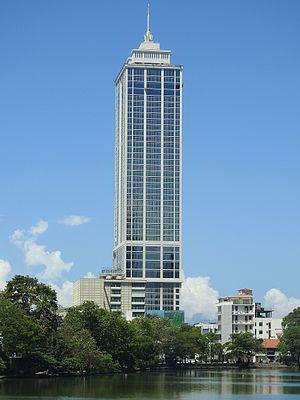
Le Grand Hyatt Colombo est un gratte-ciel de 230 mètres construit en 2017 à Colombo au Sri Lanka.